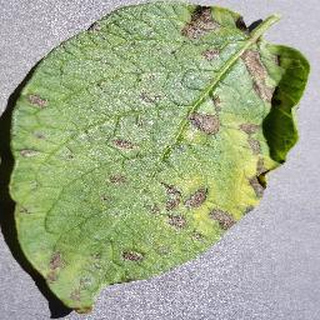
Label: potato_early_blight